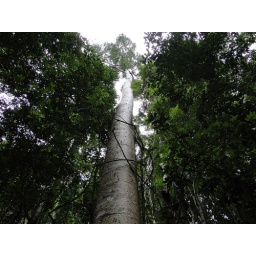
Tall tree growing in sand